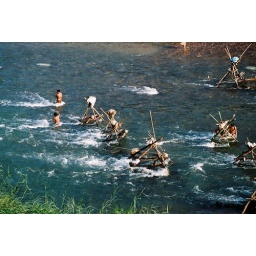
Boys and fish traps in the river